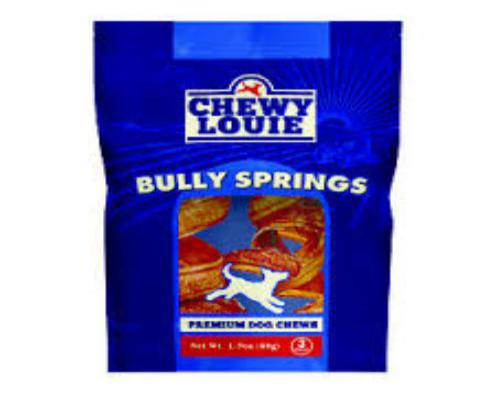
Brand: chewy louie
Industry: Food